International propagation of the Salafi movement and Wahhabism

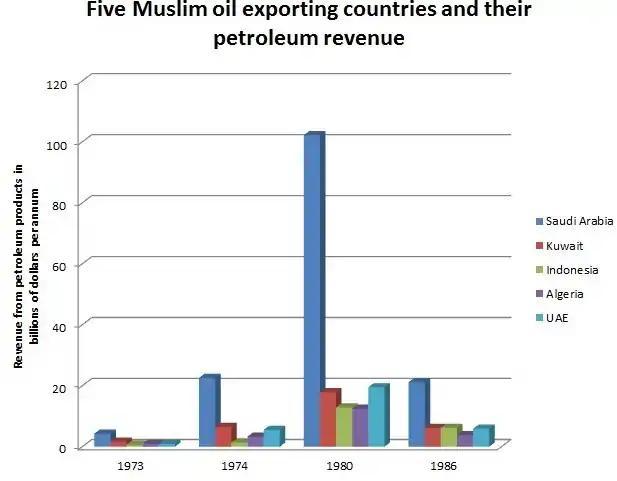
Petroleum products revenue in billions of dollars per annum for five major Muslim petroleum exporting countries. Saudi Arabian production

Saudi Arabians viewed their oil wealth not as an accident of geology or history, but directly connected to their practice of religion—a blessing given them by God, "vindicate them in their separateness from other cultures and religions," but also something to "be solemnly acknowledged and lived up to" with pious behavior, and so "legitimize" its prosperity and buttressing and "otherwise fragile" dynasty.